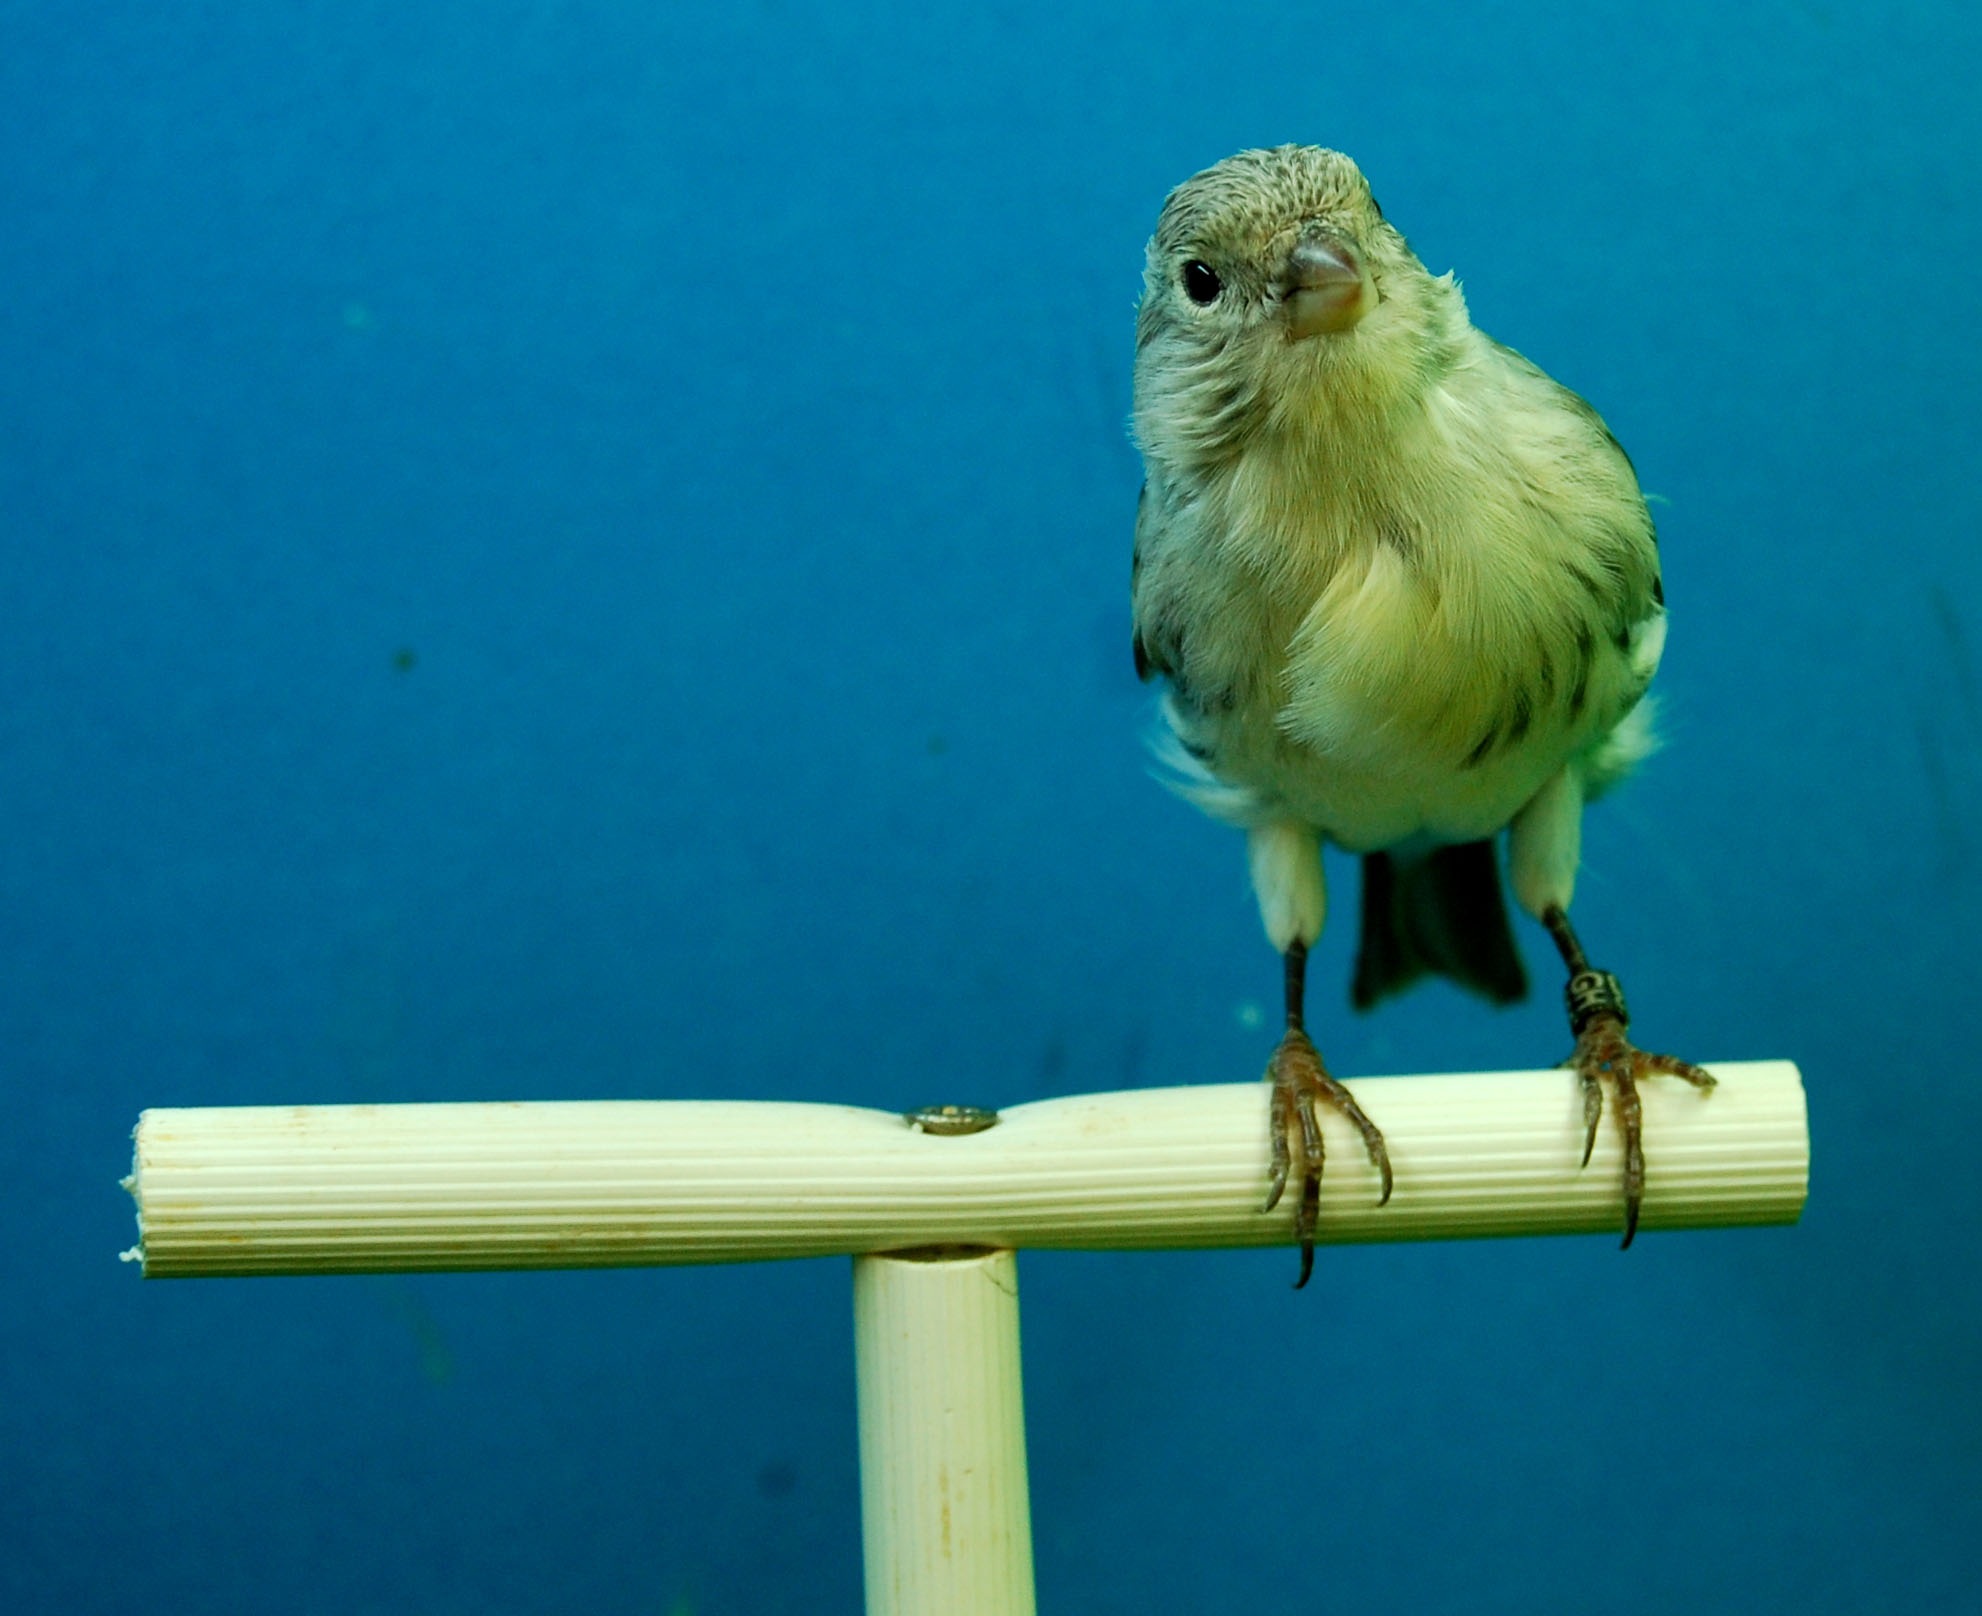
bird, wing, green, beak, blue, yellow, fauna, vertebrate, parrot, finch, parakeet, aviary, canary, canaries, perching bird, common pet parakeet, atlantic canary, black opal